Railway accidents in New South Wales

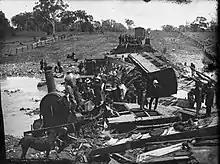
Cootamundra train crash.

On 25 January 1885, the Melbourne-Sydney mail train derailed between Bethungra and Cootamundra, killing seven and injuring over 20. The cause was a washaway of a culvert over Salt Clay Creek during a period of heavy rainfall.